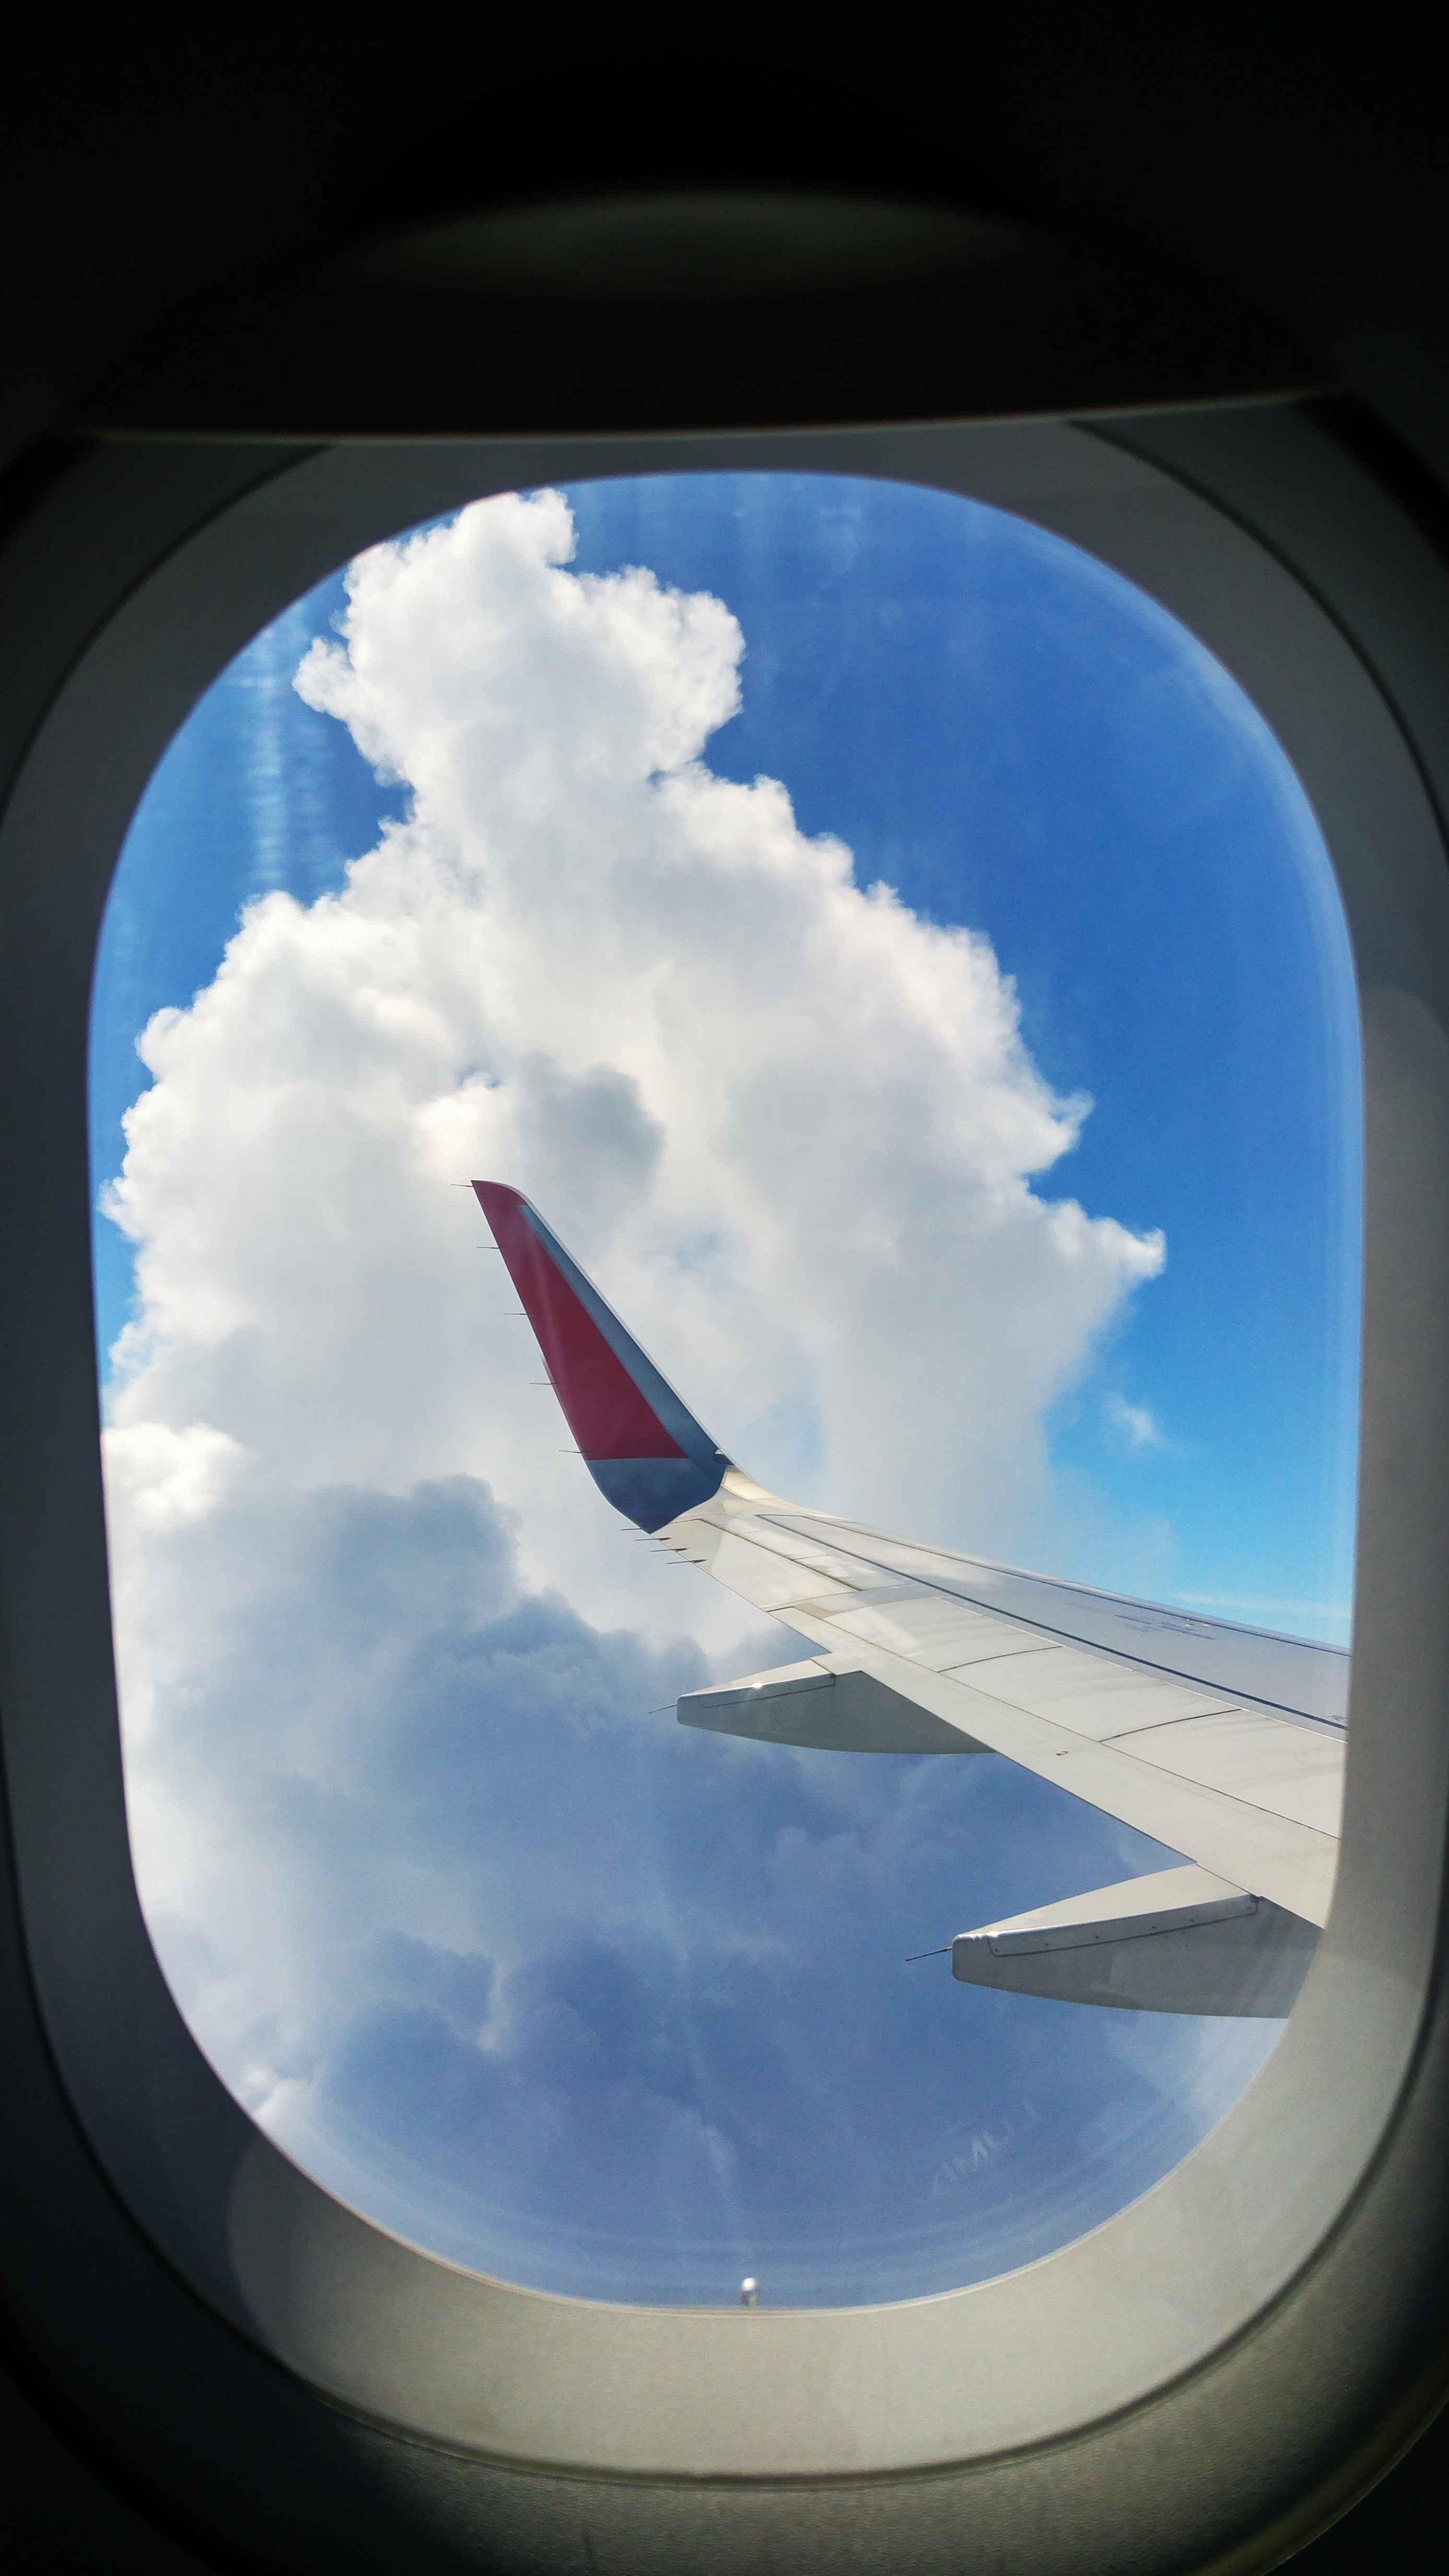
wing, cloud, sky, window, atmosphere, flying, airplane, aircraft, reflection, vehicle, flight, space, blue, shape, screenshot, the plane, the height of the, atmosphere of earth, surfing equipment and supplies